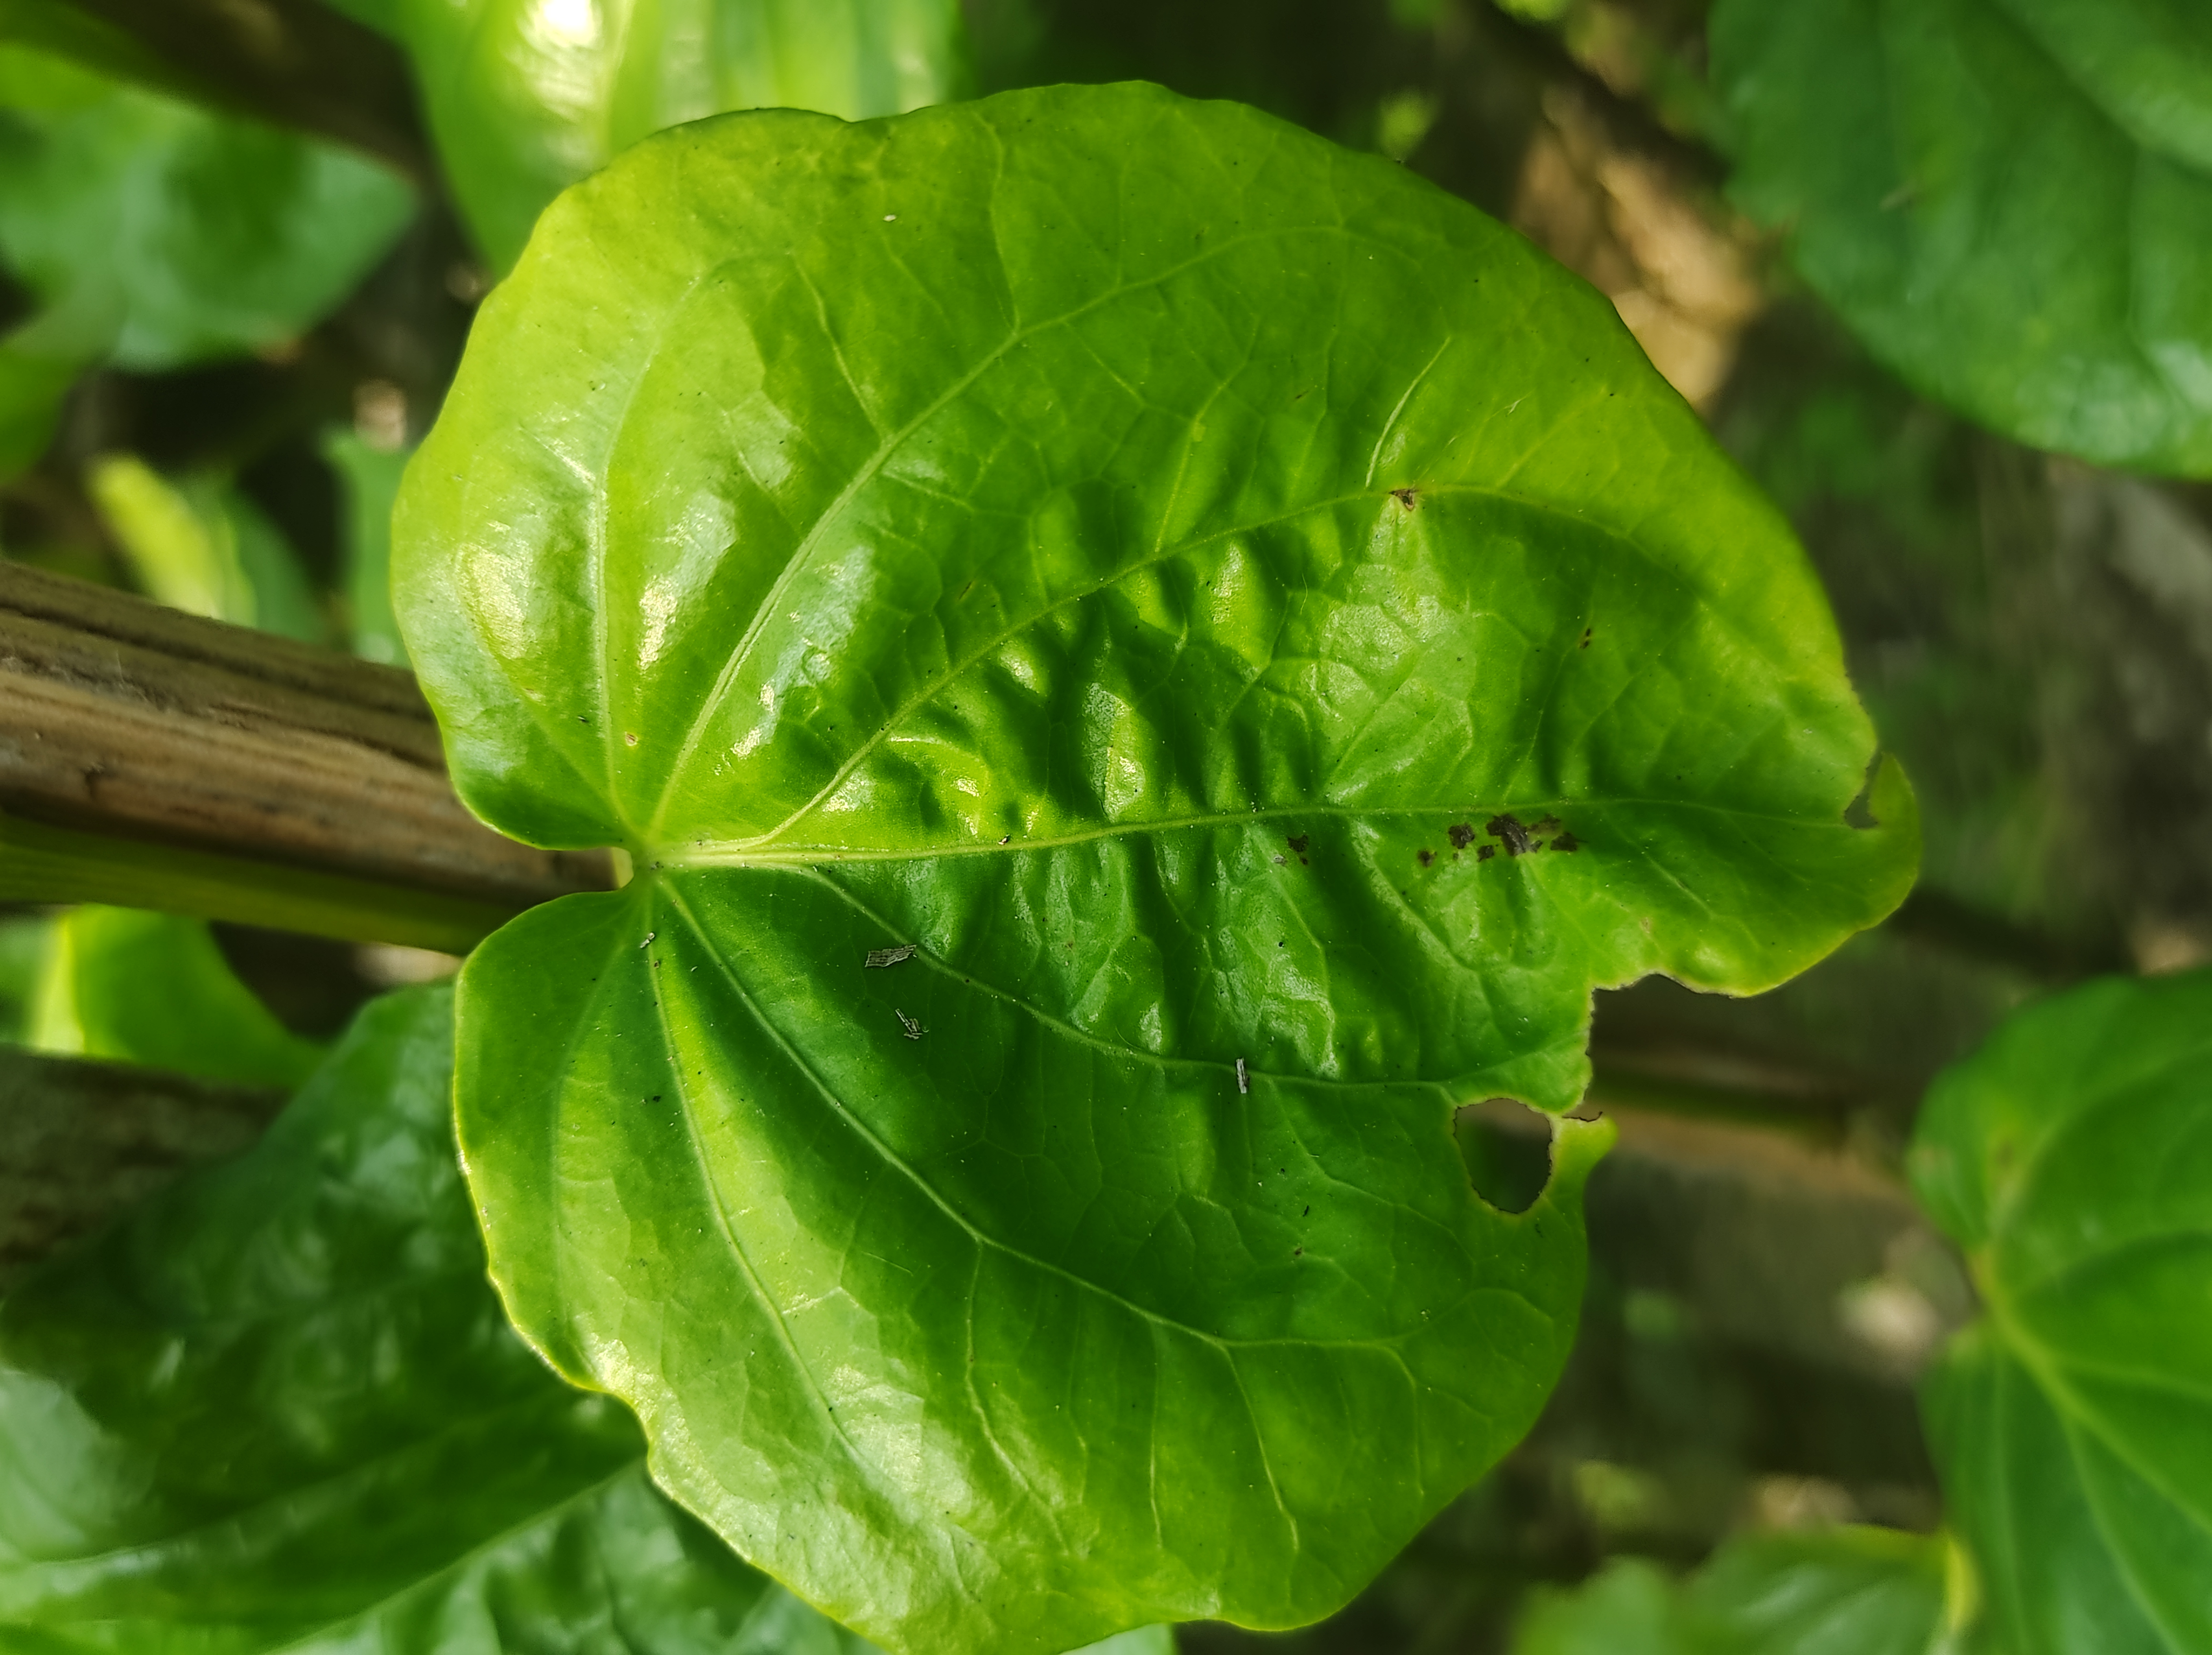
Label: Fungal_Brown_Spot_Disease